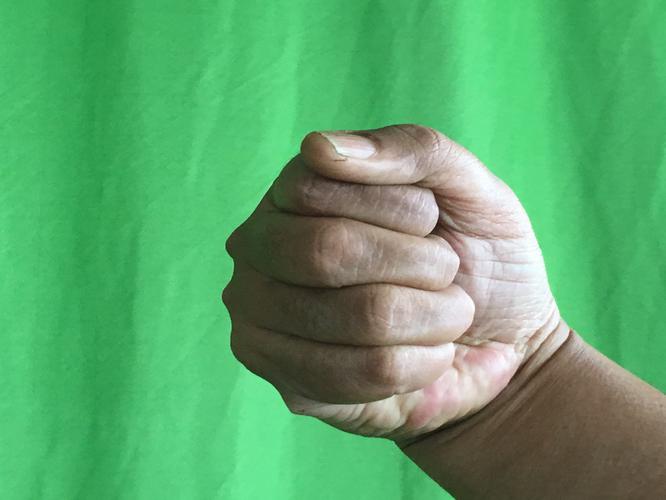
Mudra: Mushti
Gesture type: single_hand